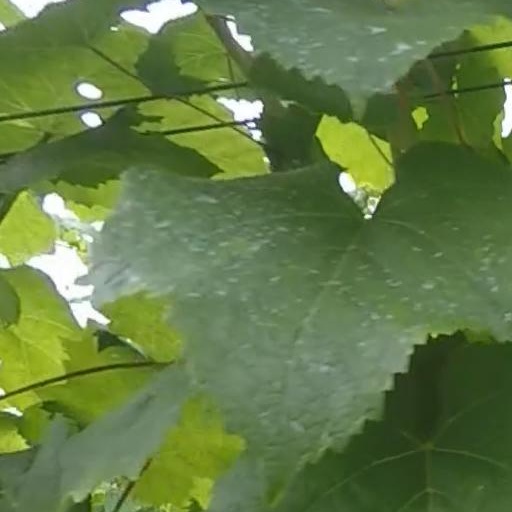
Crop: grape